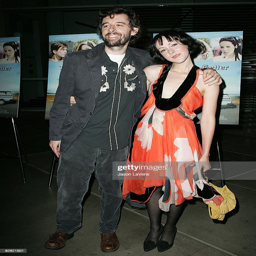
film director and actor attend the premiere .